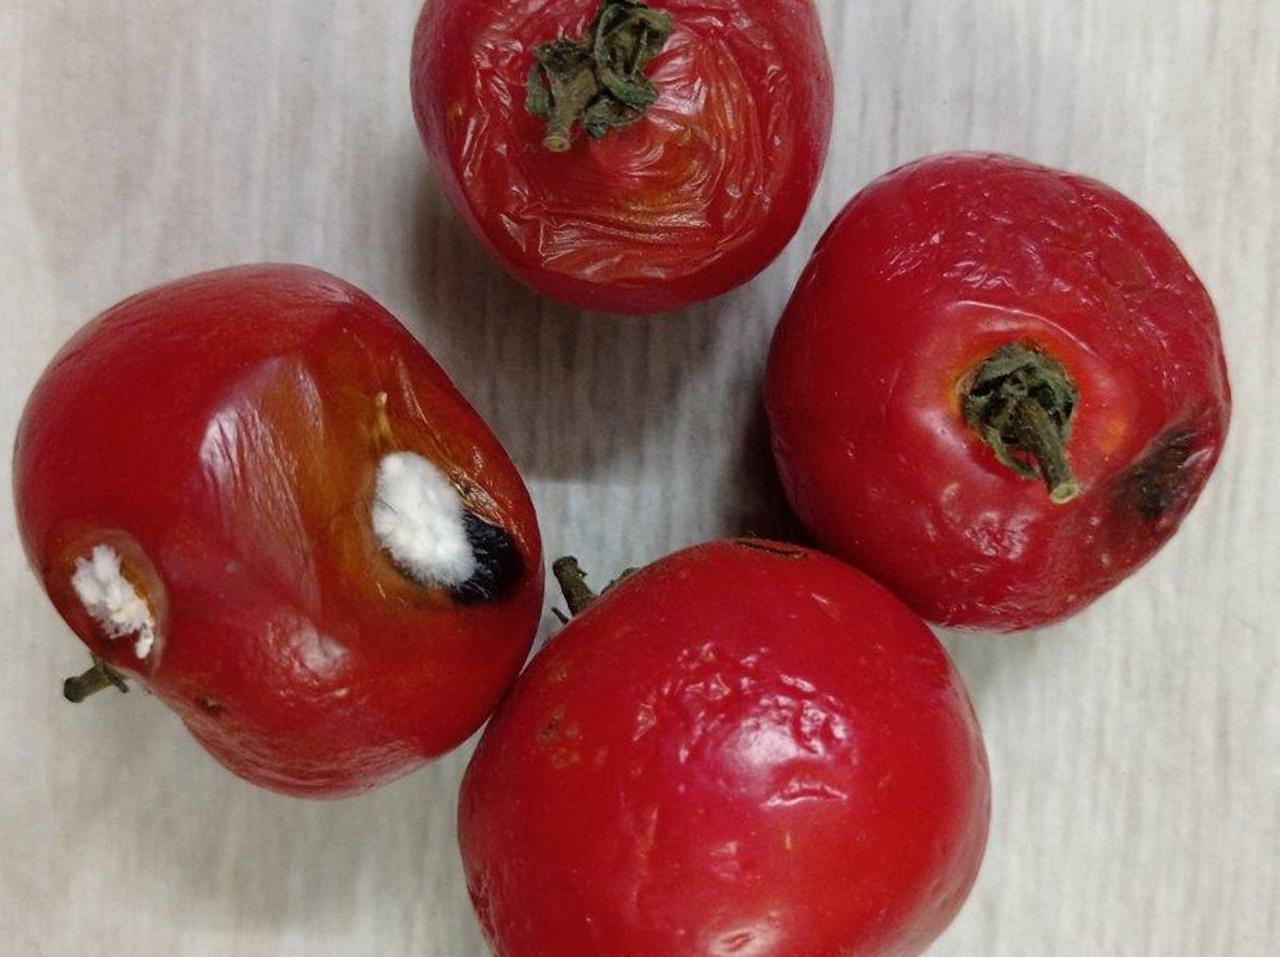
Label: Rotten